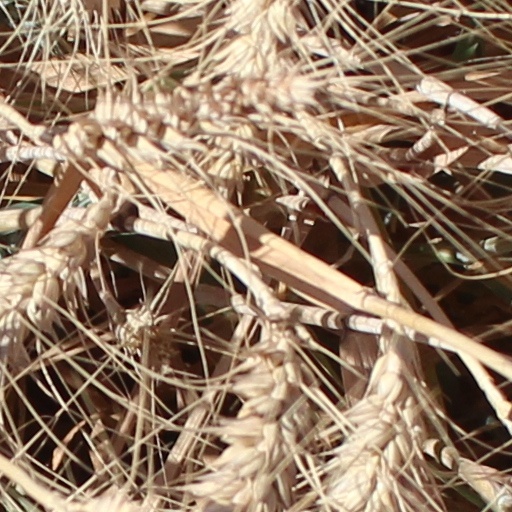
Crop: wheat